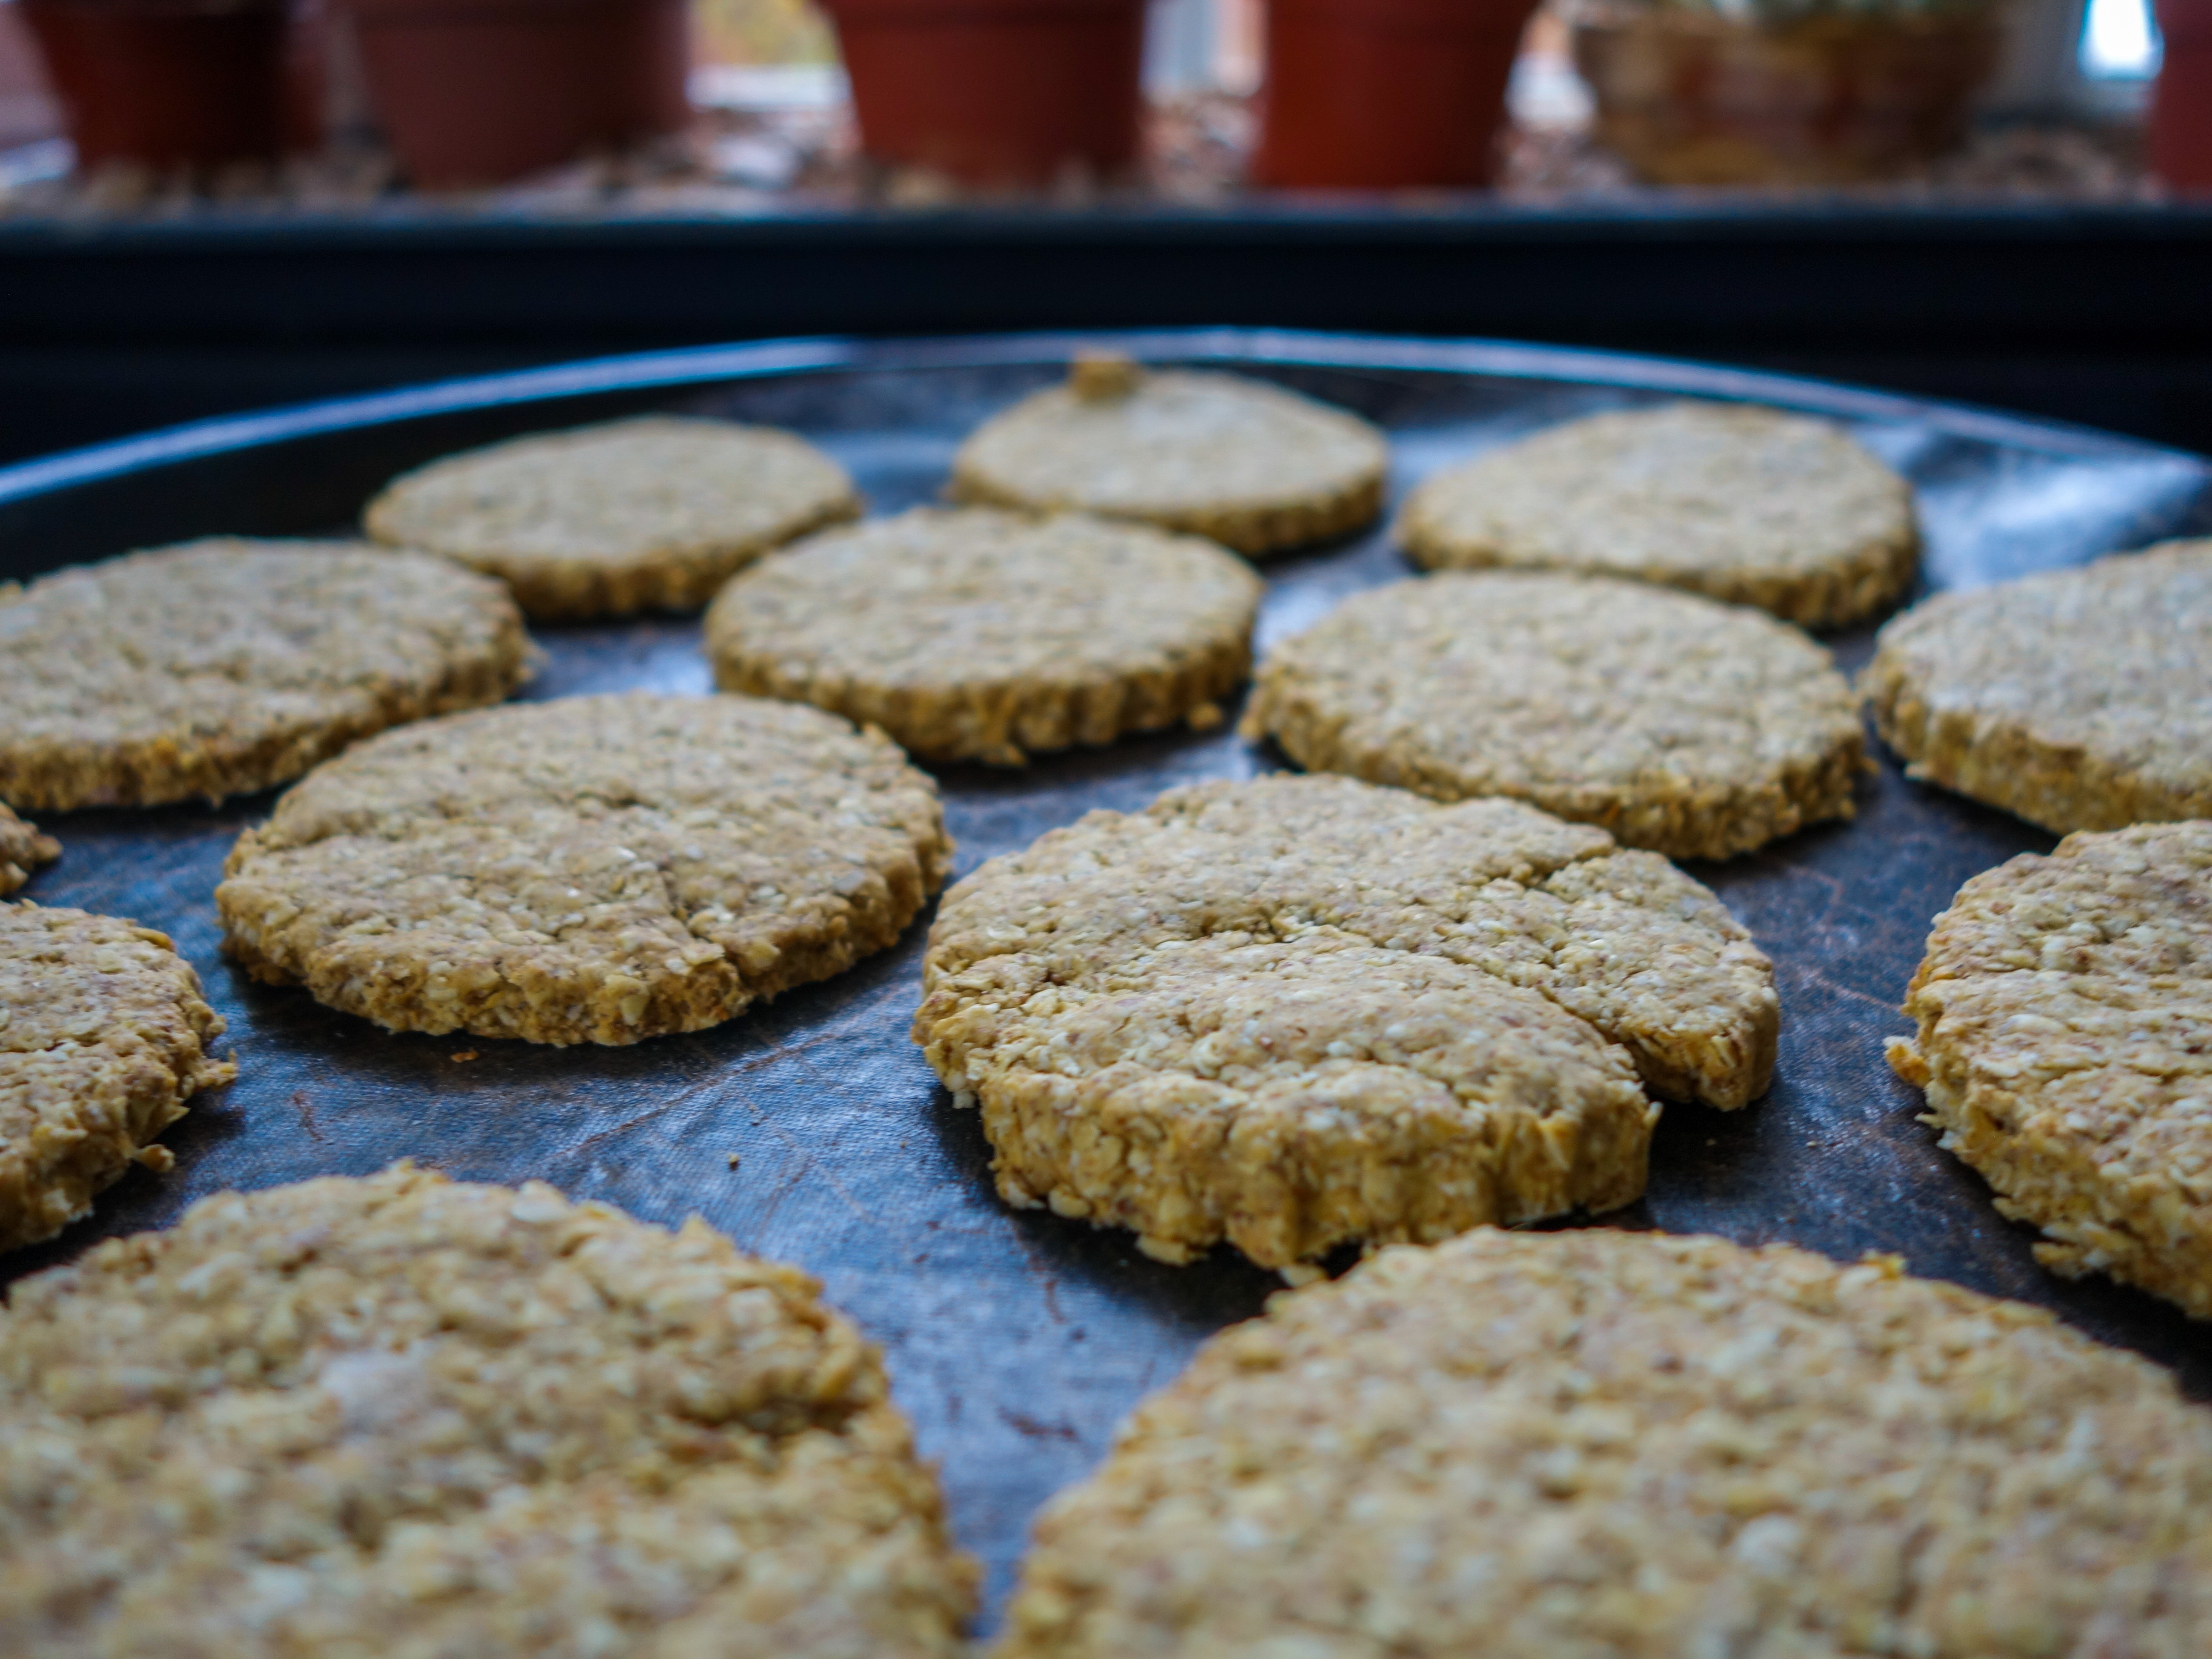
sweet, dish, meal, food, produce, fresh, breakfast, baking, biscuit, cookie, dessert, homemade, bakery, oatmeal, baked goods, oat, snickerdoodle, grass family, snack food, cookies and crackers, peanut butter cookie